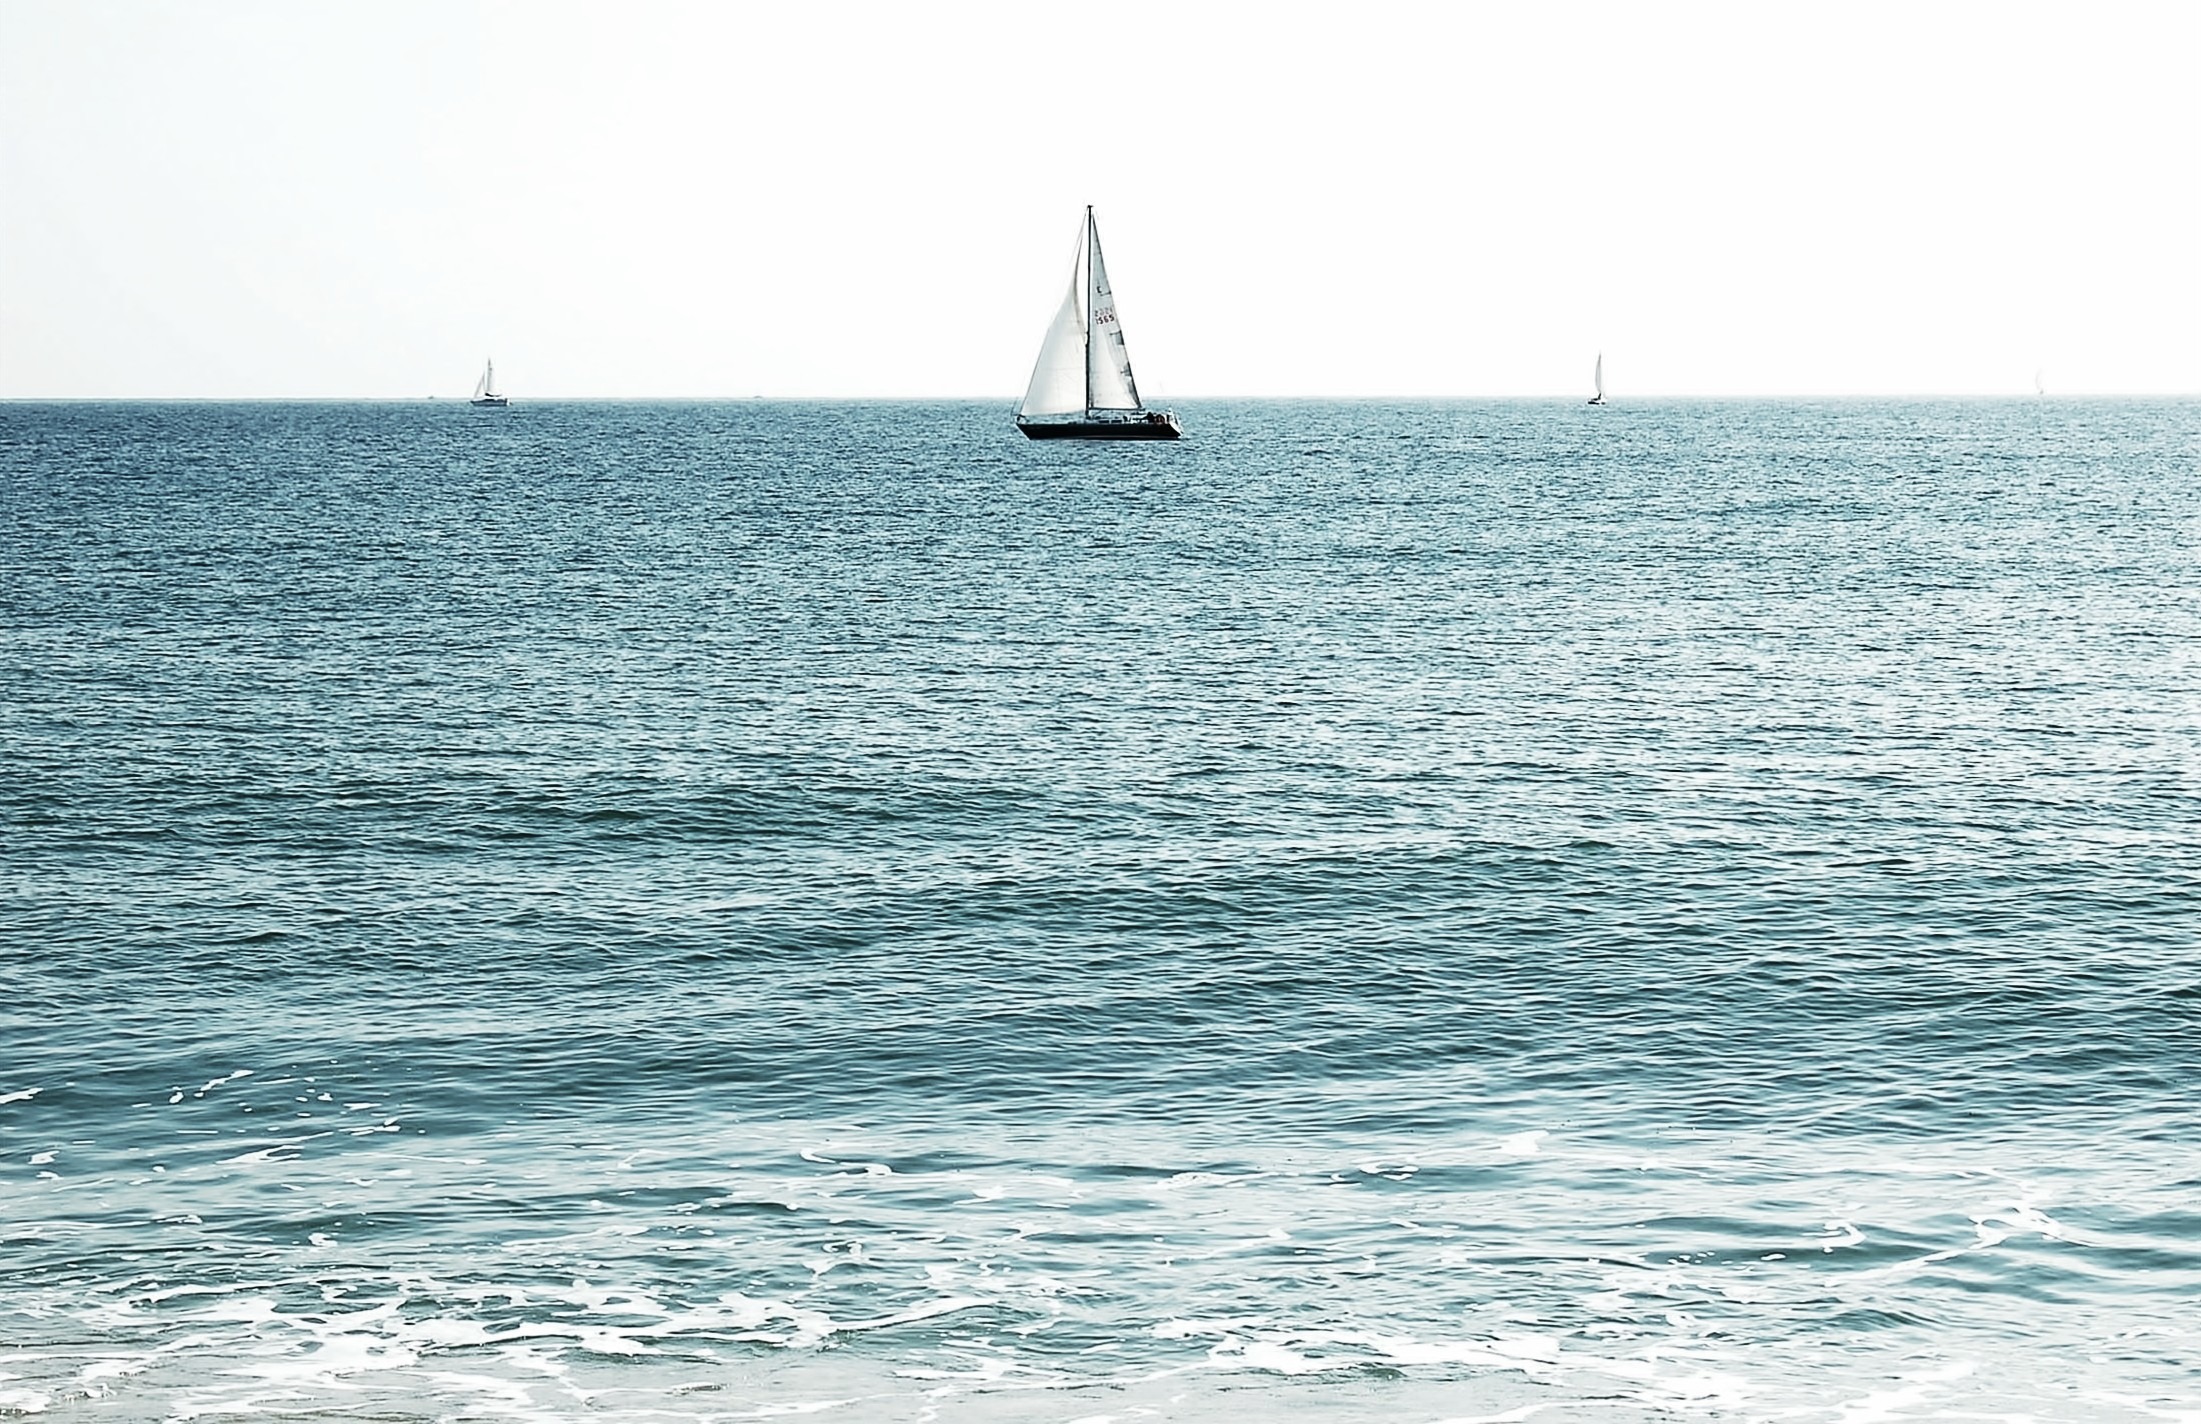
beach, landscape, sea, coast, nature, ocean, horizon, boat, wave, wind, summer, vehicle, sailing, calm, blue, sailboat, zen, sail, landscapes, beaches, serenity, sailing ship, calm sea, wind wave